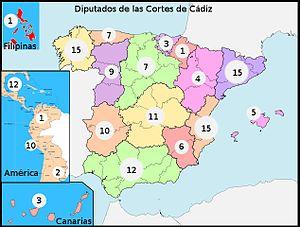
Les Cortes de Cadix sont l'assemblée constituante siégeant au Real Teatro de las Cortes à Cadix, en Espagne du 24 septembre 1810 au 10 mai 1814, pendant la Guerre d'indépendance espagnole. Il s'agit d'un épisode majeur dans la marche vers le libéralisme et la démocratie en Espagne.